Guatemala–Mexico relations

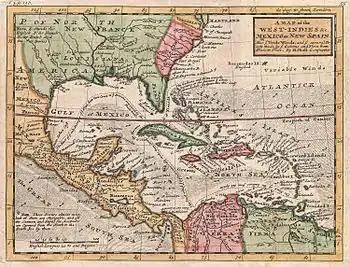
Map from 1732 showing both Guatemala and Mexico as part of what's used to be known as "New Spain".

Guatemala and Mexico are two neighboring countries who share a common cultural history from the Maya civilization and both nations were colonized by the Spanish Empire. In 1821, Mexico gained independence from Spain and administered Guatemala (and most of Central America) during the First Mexican Empire. In 1823, the empire collapsed and Guatemala joined the United Provinces of Central America, however, the Guatemalan region of Chiapas chose to separate from Guatemala and joined Mexico as a state. In 1838 the union dissolved and Guatemala became an independent nation. Both nations established diplomatic relations in September 1848 and diplomatic missions were soon opened. In 1926 both nations resident diplomatic missions were elevated to embassies.